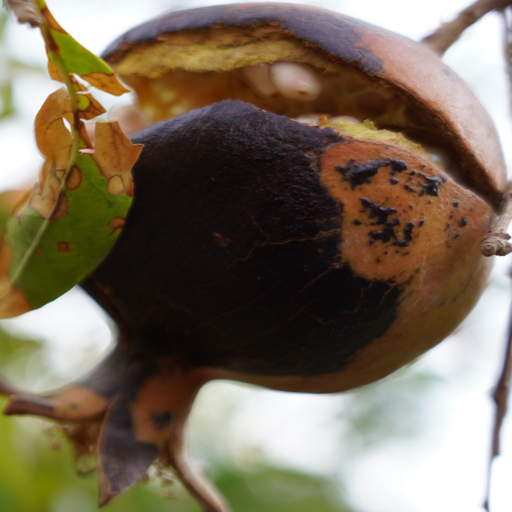
Label: Colletotrichum spp